Zatoichi

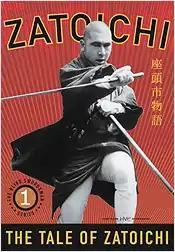
North American Home Vision Entertainment DVD cover of "The Tale of Zatoichi"

is a fictional character created by Japanese novelist Kan Shimozawa. He is an itinerant blind masseur and swordsman of Japan's late Edo period (1830s and 1840s). He first appeared in the 1948 essay "Zatoichi Monogatari", part of Shimozawa's "Futokoro Techō" series that was serialized in the magazine "Shōsetsu to Yomimono".